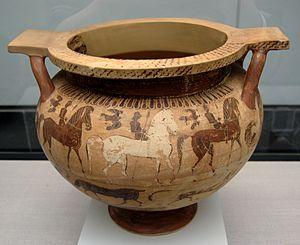
Cratère corinthien, v. 550 av. J.-C.